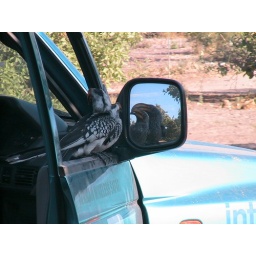
Day 8: Savuti - Xakanaxa: Looking at the birds in the mirror